Otto Graf Lambsdorff

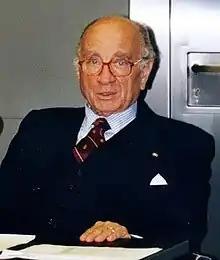
Lambsdorff in 2001

After resigning from active politics, Lambsdorff remained an advocate of free markets, becoming an active figure in the DSW shareholder action group, and regularly warned about the dangers of growing bureaucracy and tax burdens. From 1993 until 2008, he served on the supervisory board of Lufthansa.